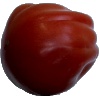
Label: Tomato Heart 1